Tenerife giant rat

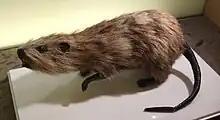
Restoration in Museo de la Naturaleza y el Hombre, Santa Cruz de Tenerife.

Fossilized remains of this animal have been found practically in every part of the island, but especially in deposits in caves or volcanic pipes of the island, where it often appears together with remains of other species such as the giant lizards ("Gallotia goliath"). In particular, its bony remains have been discovered in large amounts in the deposit of Buenavista del Norte (in the northwest of Tenerife).